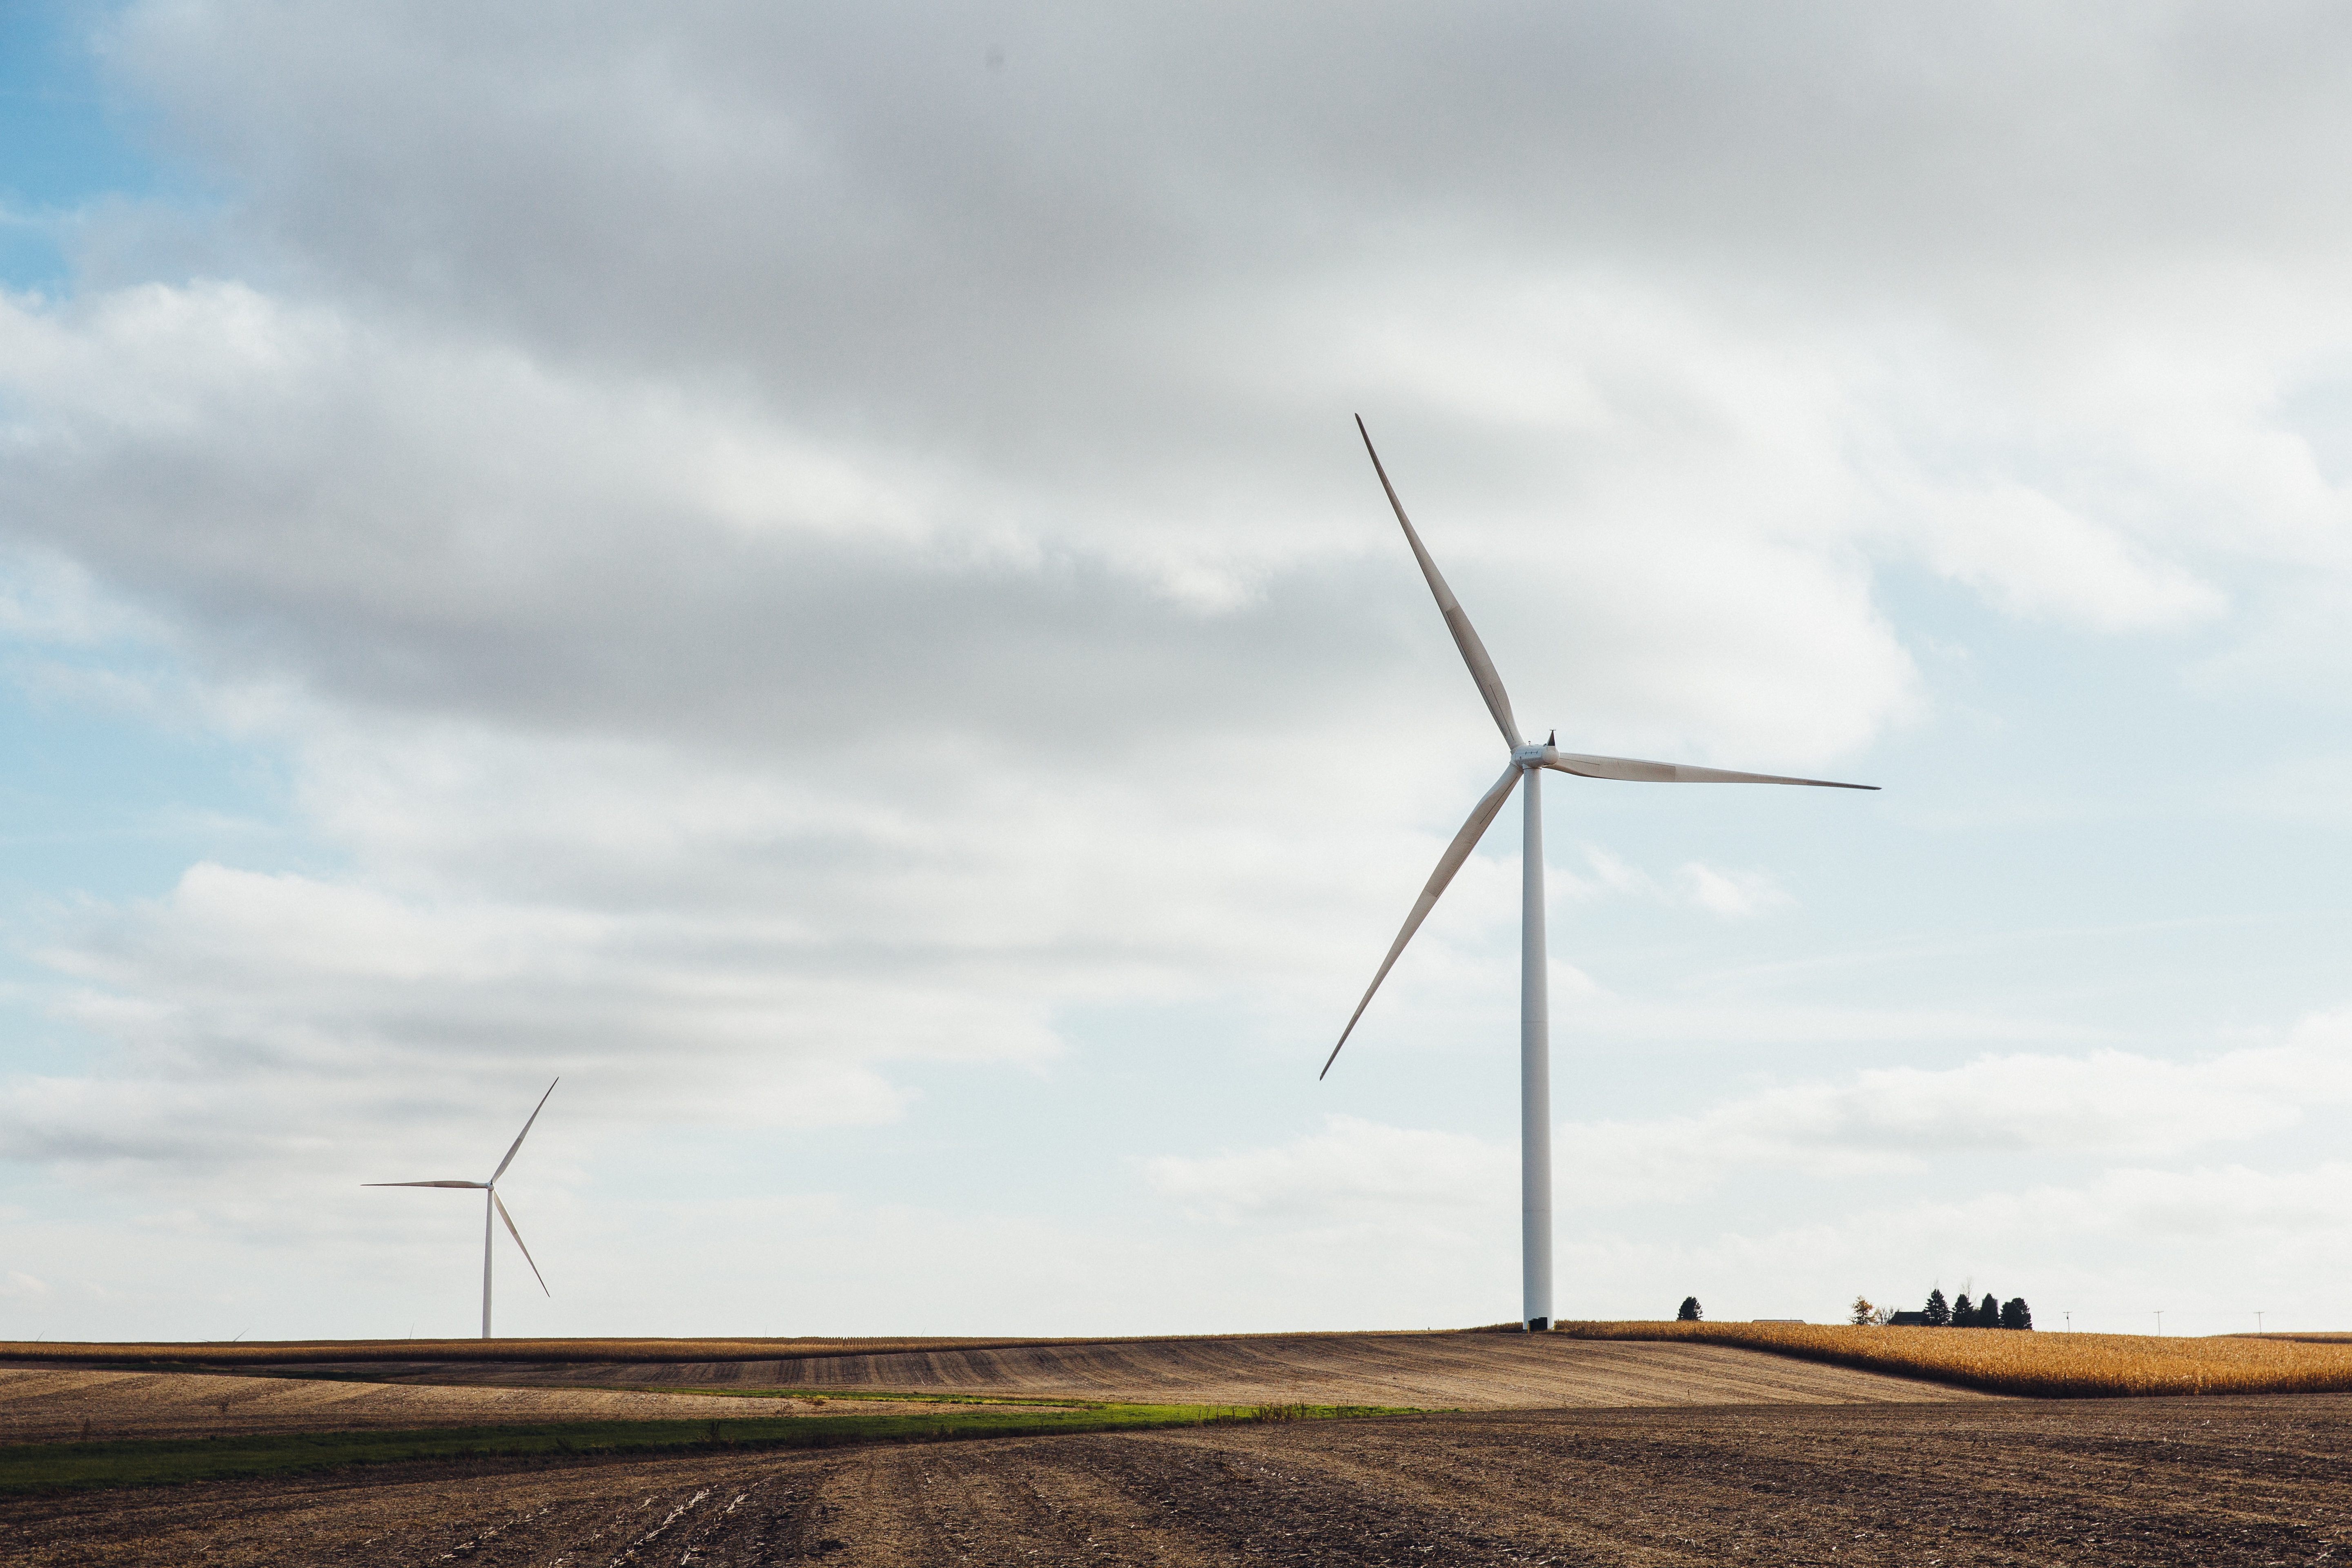
cloud, field, prairie, windmill, wind, machine, wind turbine, plain, energy, power, mill, wind farm